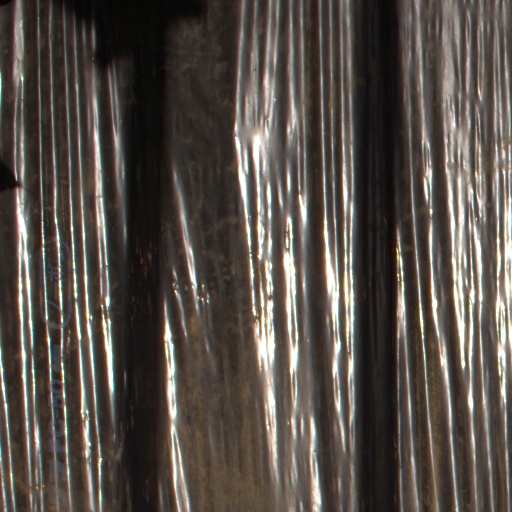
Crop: Jerusalem artichoke